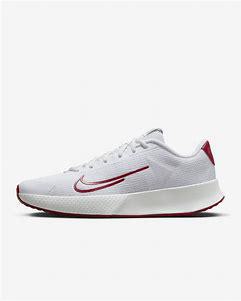
Brand: Nike
Model: Court Vapor Lite 2